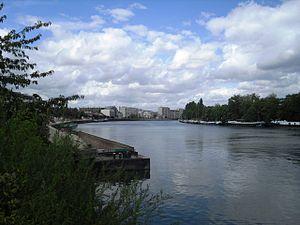
La Seine à Viry-Châtillon (91)
Viry-Châtillon est une commune française située à vingt-et-un kilomètres au sud de Paris dans le département de l’Essonne en région Île-de-France.